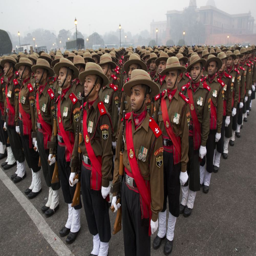
soldiers prepare to march during rehearsals for the upcoming parade